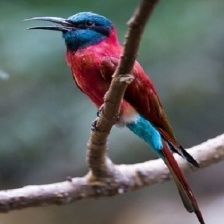
Species: CARMINE BEE-EATER
Scientific name: MEROPS NUBICOIDES
ImageNet parent category: bee_eater